Sheri Graner Ray

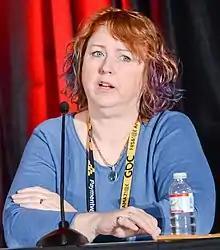
Sheri Graner Ray at the 2015 Game Developers Conference

Sheri Graner Ray is an American computer game designer. Active since 1990, she has worked for such companies as Electronic Arts, Origin Systems, Sony Online Entertainment, and Cartoon Network, and has worked on such licenses as "Star Wars Galaxies", "Ultima", and "Nancy Drew". She is author of the book "Gender Inclusive Game Design-Expanding the Market" and is the computer game industry's leading expert on the subject of gender and computer games.